Władysław III of Poland

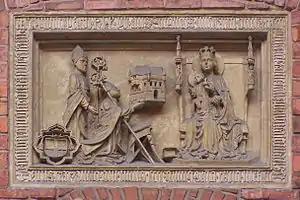
Zbigniew Oleśnicki, seen kneeling to the left, was instrumental in securing Władysław's right to the throne.

From a young age, Władysław was surrounded by advisors loyal to Zbigniew Oleśnicki (known in Latin as Sbigneus), a cardinal who acted as royal guardian and aimed at maintaining his influence and high position at court. Oleśnicki learned of Jogaila's death on 1 June 1434 in Poznań, whilst he was en route to the Council of Basel, but decided to remain in Poland and usurp the role of interrex. He subsequently convened an assembly in Poznań with the assistance of Chancellor Jan Taszka Koniecpolski, and called for the nobles of Greater Poland to warrant Władysław's right to the crown. This arbitrary behaviour displayed by the assembly vexed the nobility of Lesser Poland, who were outmanoeuvred and excluded from the vote.